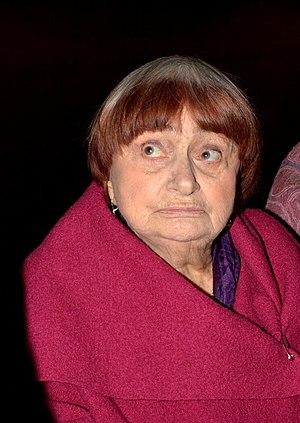
Agnès Varda à la cérémonie des Prix Lumière
La 23ᵉ cérémonie des Lumières de la presse internationale, organisée par l'Académie des Lumières, s'est déroulée le 5 février 2018 à l'Institut du monde arabe, à Paris.